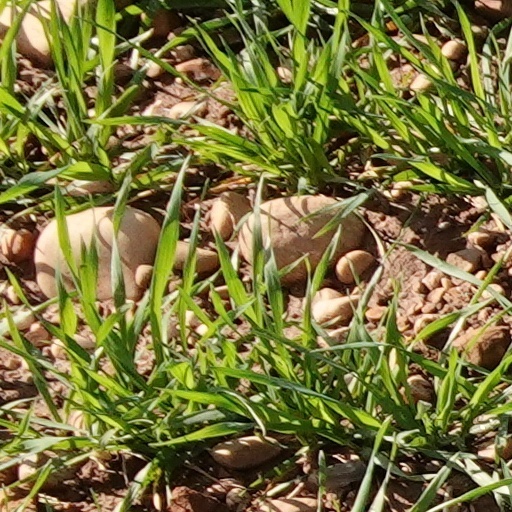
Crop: wheat